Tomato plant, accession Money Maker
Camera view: vertical (180 deg); turntable rotation: 330 degrees
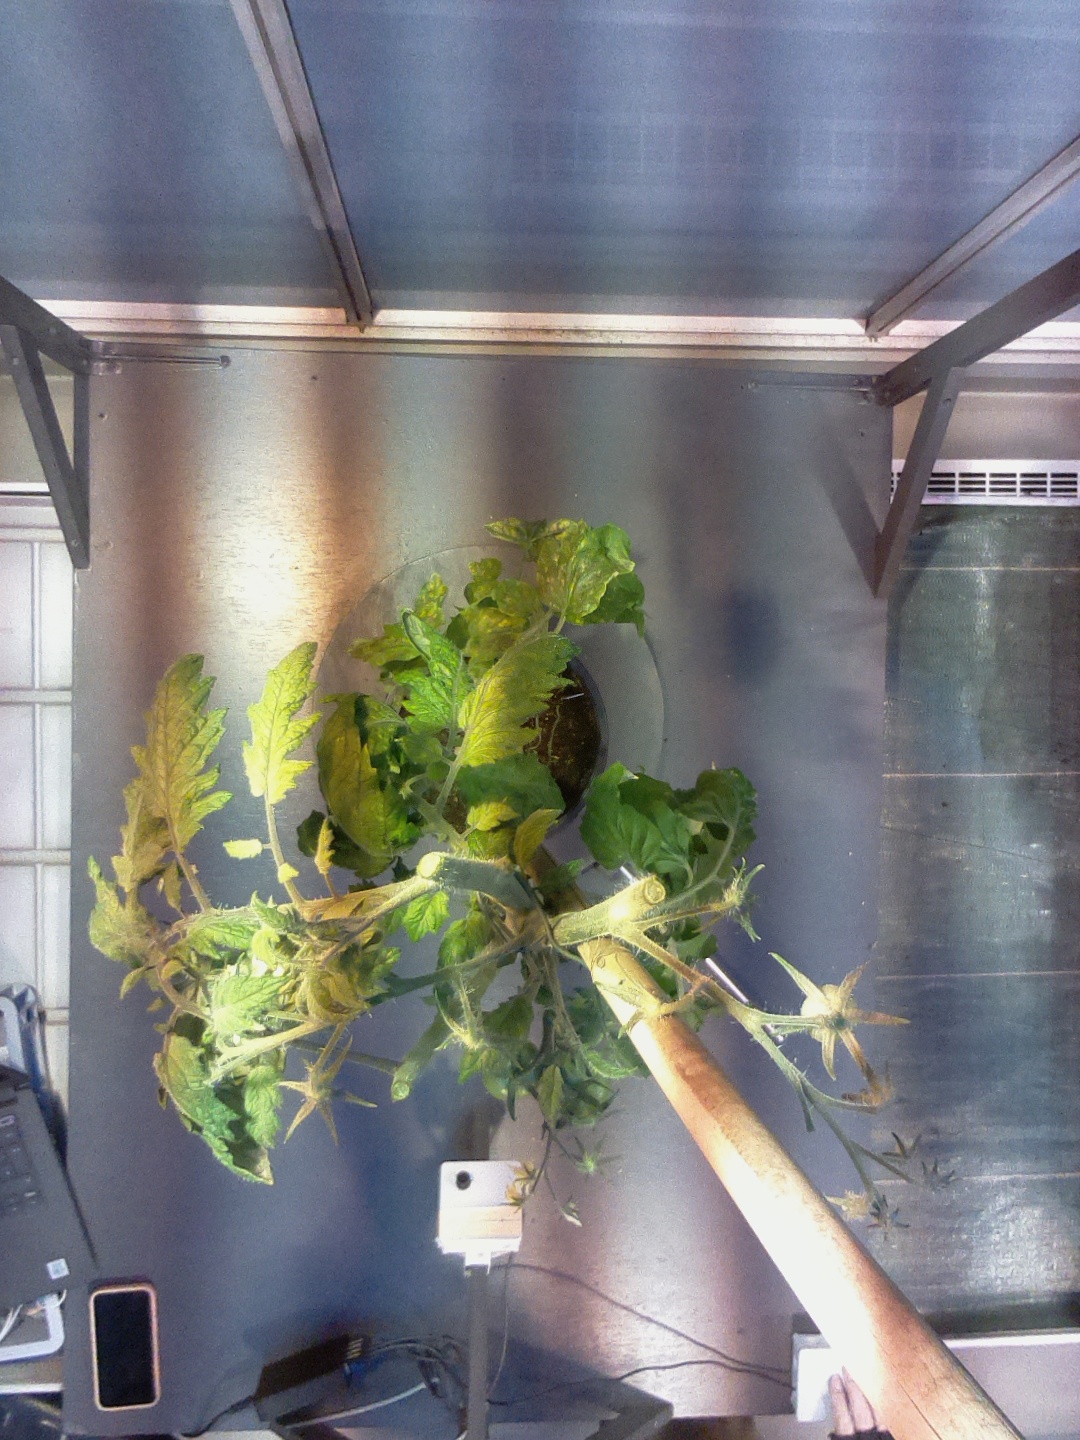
BBCH growth stage 75: 50%-60% of final fruit size